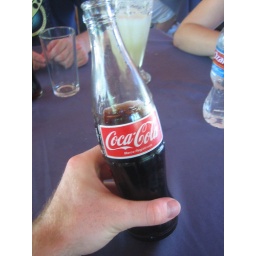
The Coke comes in glass bottles in CR, and was therefore more delicious.